Croisière blanche

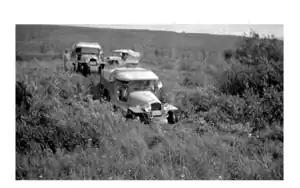
Bedaux Expedition in the Peace River Country (August 1934)

The Croisière blanche (in Englishː "The white cruising"), also named Bedaux expedition of 1934 or Bedaux Canadian Subarctic Expedition, was the fourth cruising organised by André Citröen on Charles Eugène Bedaux's initiative.